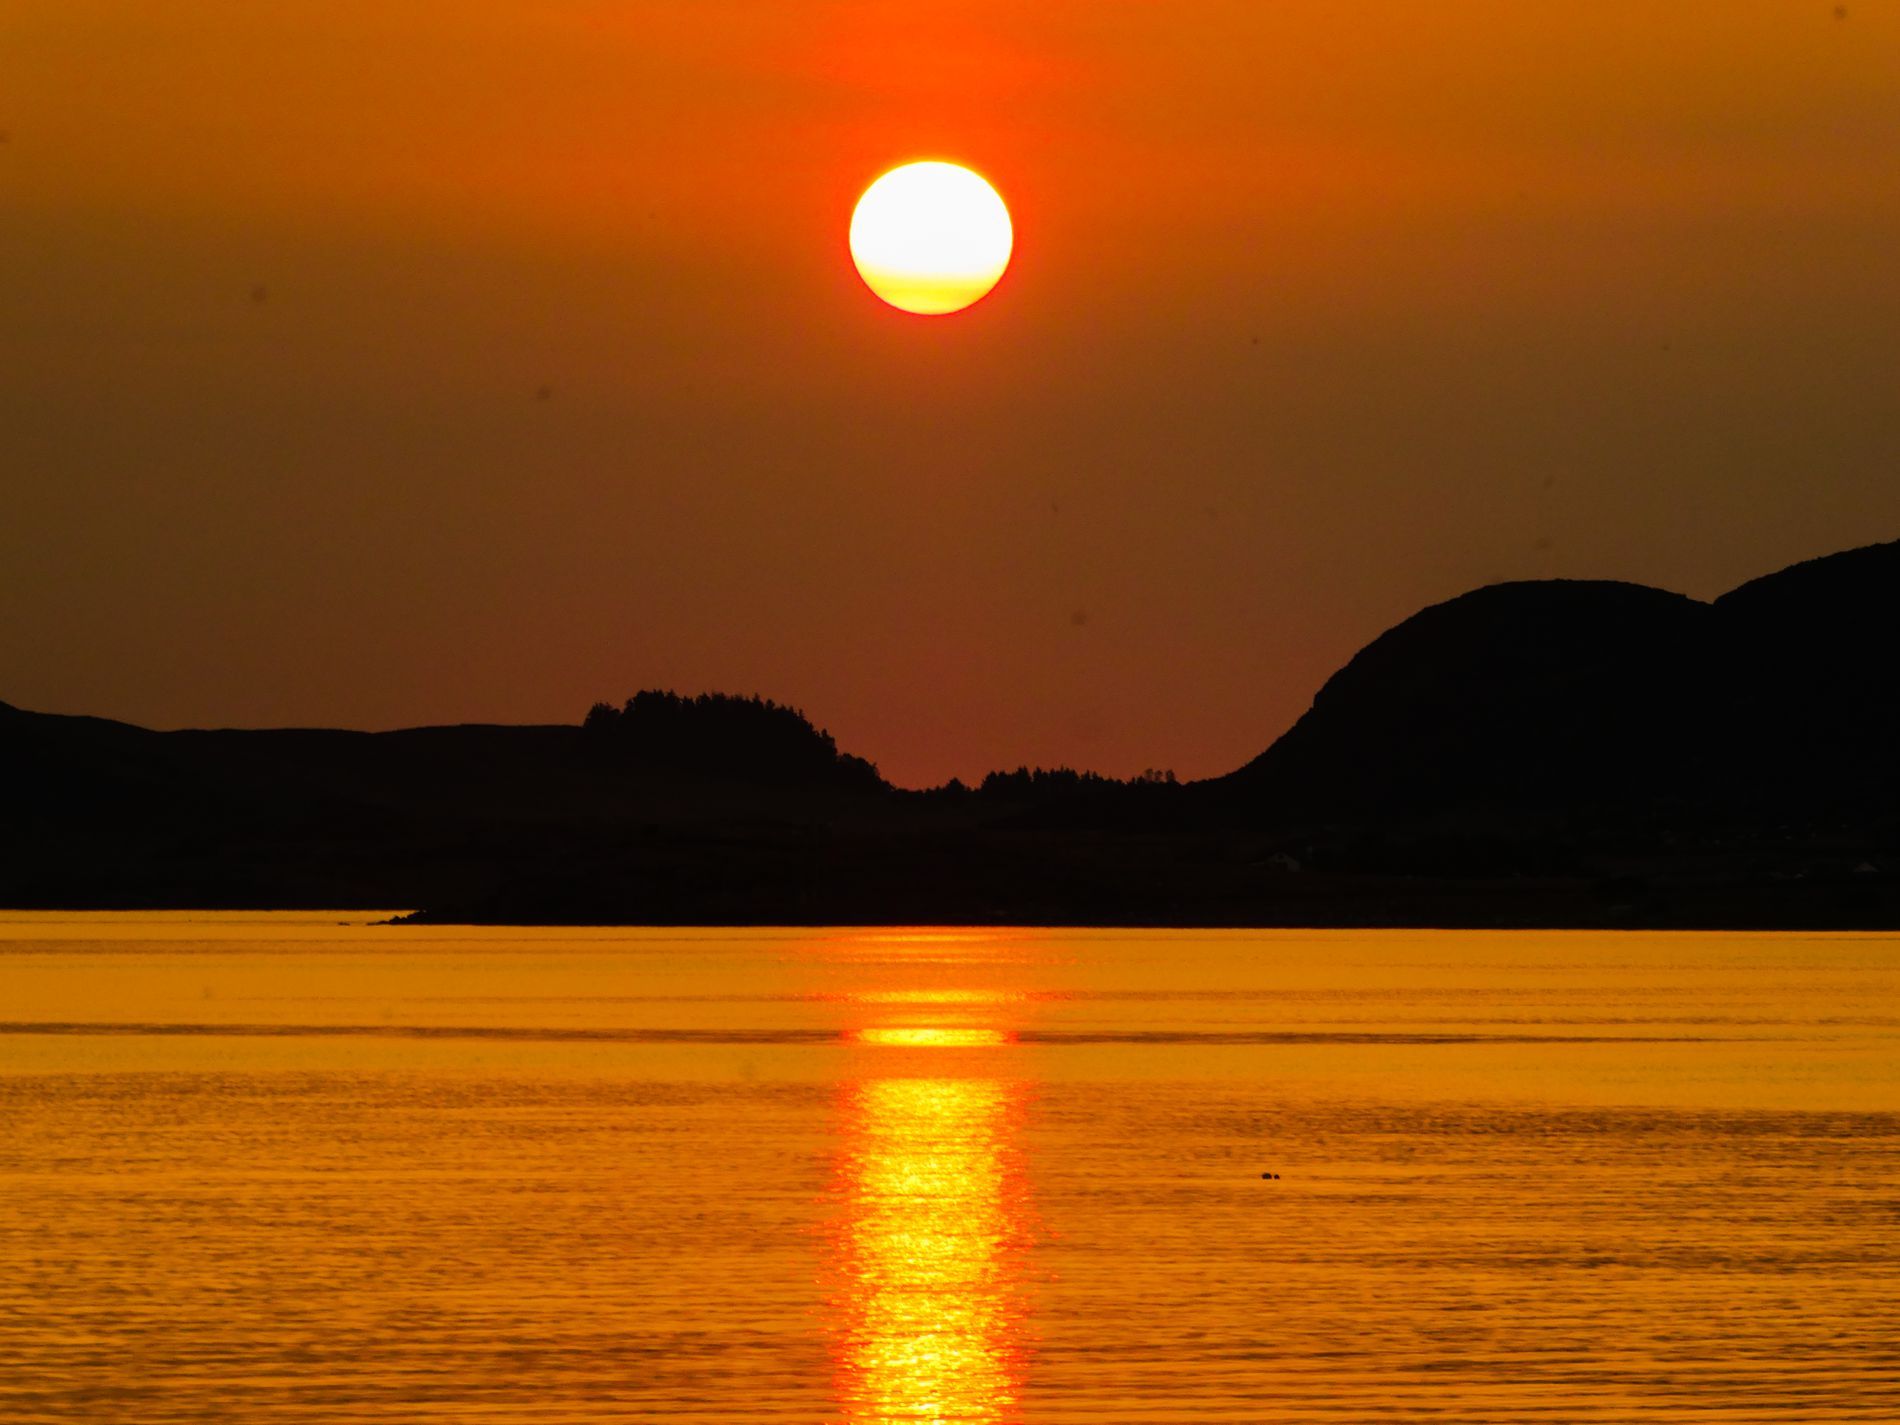
A Beautiful Sunset
A natural sunset scene. The sunset orange yellow light is reflected on the sea surface. On the seashore there are dark shadowed heights.
Taken from a long distance a photograph of a natural sunset scene. The sunset orange yellow light is reflected on the sea surface. On the seashore there are dark shadowed heights. The whole scene is comforting for the viewer.
Labels: Nature, Outdoors, Sky, Sun, Sunrise, Sunset, Sunlight, Scenery, Horizon, Sea, Water, Beach, Coast, Shoreline, Silhouette, Night, Sun Reflection
Camera: Panasonic DMC-TZ80
Aperture: F5.9
Exposure: 1/160 sec
ISO: 80
Focal length: 57.7 mm